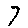
Label: 7